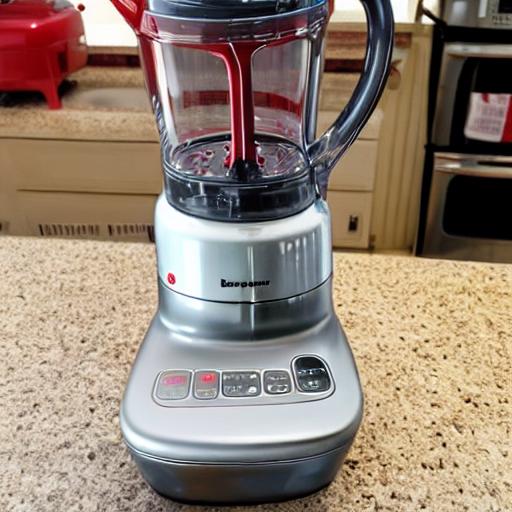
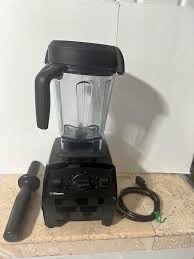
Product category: items_blender
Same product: no